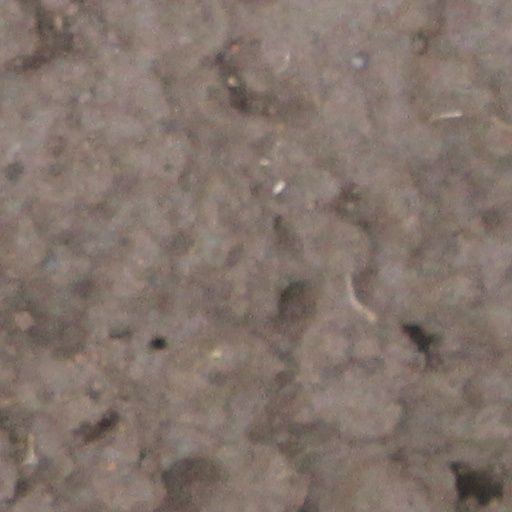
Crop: wheat